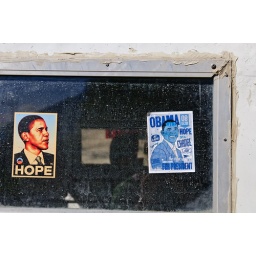
Taken from a window of a car in Nepal